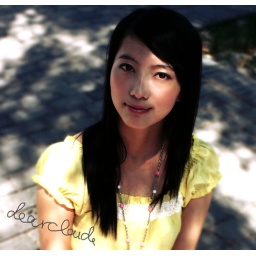
girl in a yellow dress